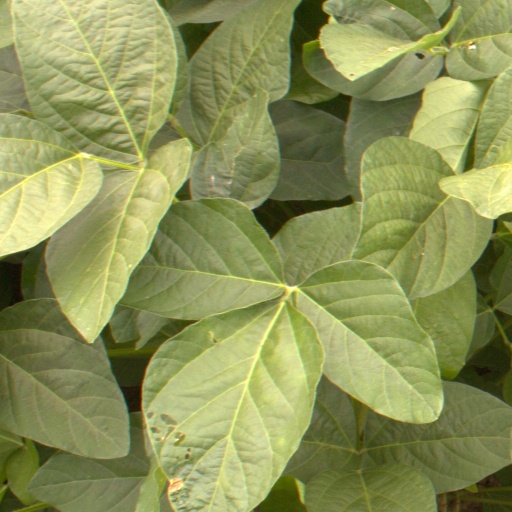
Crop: soybean